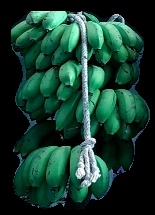
Variety: rasbale
Grade: grade2